John Blair (surgeon)

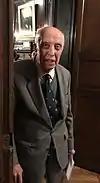
John Blair at the Worshipful Society of Apothecaries (2018)

John Samuel Greene Blair (31 December 1928 — 12 June 2023) was a Scottish surgeon, chiefly at Perth Royal Infirmary. For his service in the Territorial Army, Blair was made OBE (military). He was a former president of the Scottish Society of the History of Medicine (SSHM), and then the British Society for the History of Medicine (BSHM). He was captain of the Royal Perth Golfing Society. The John Blair Trust is named after him.